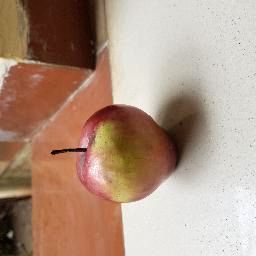
Fruit: Apple
Quality: Good